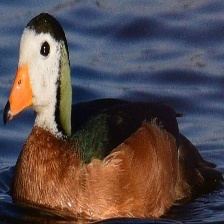
Species: AFRICAN PYGMY GOOSE
Scientific name: NETTAPUS AURITUS
ImageNet parent category: goose